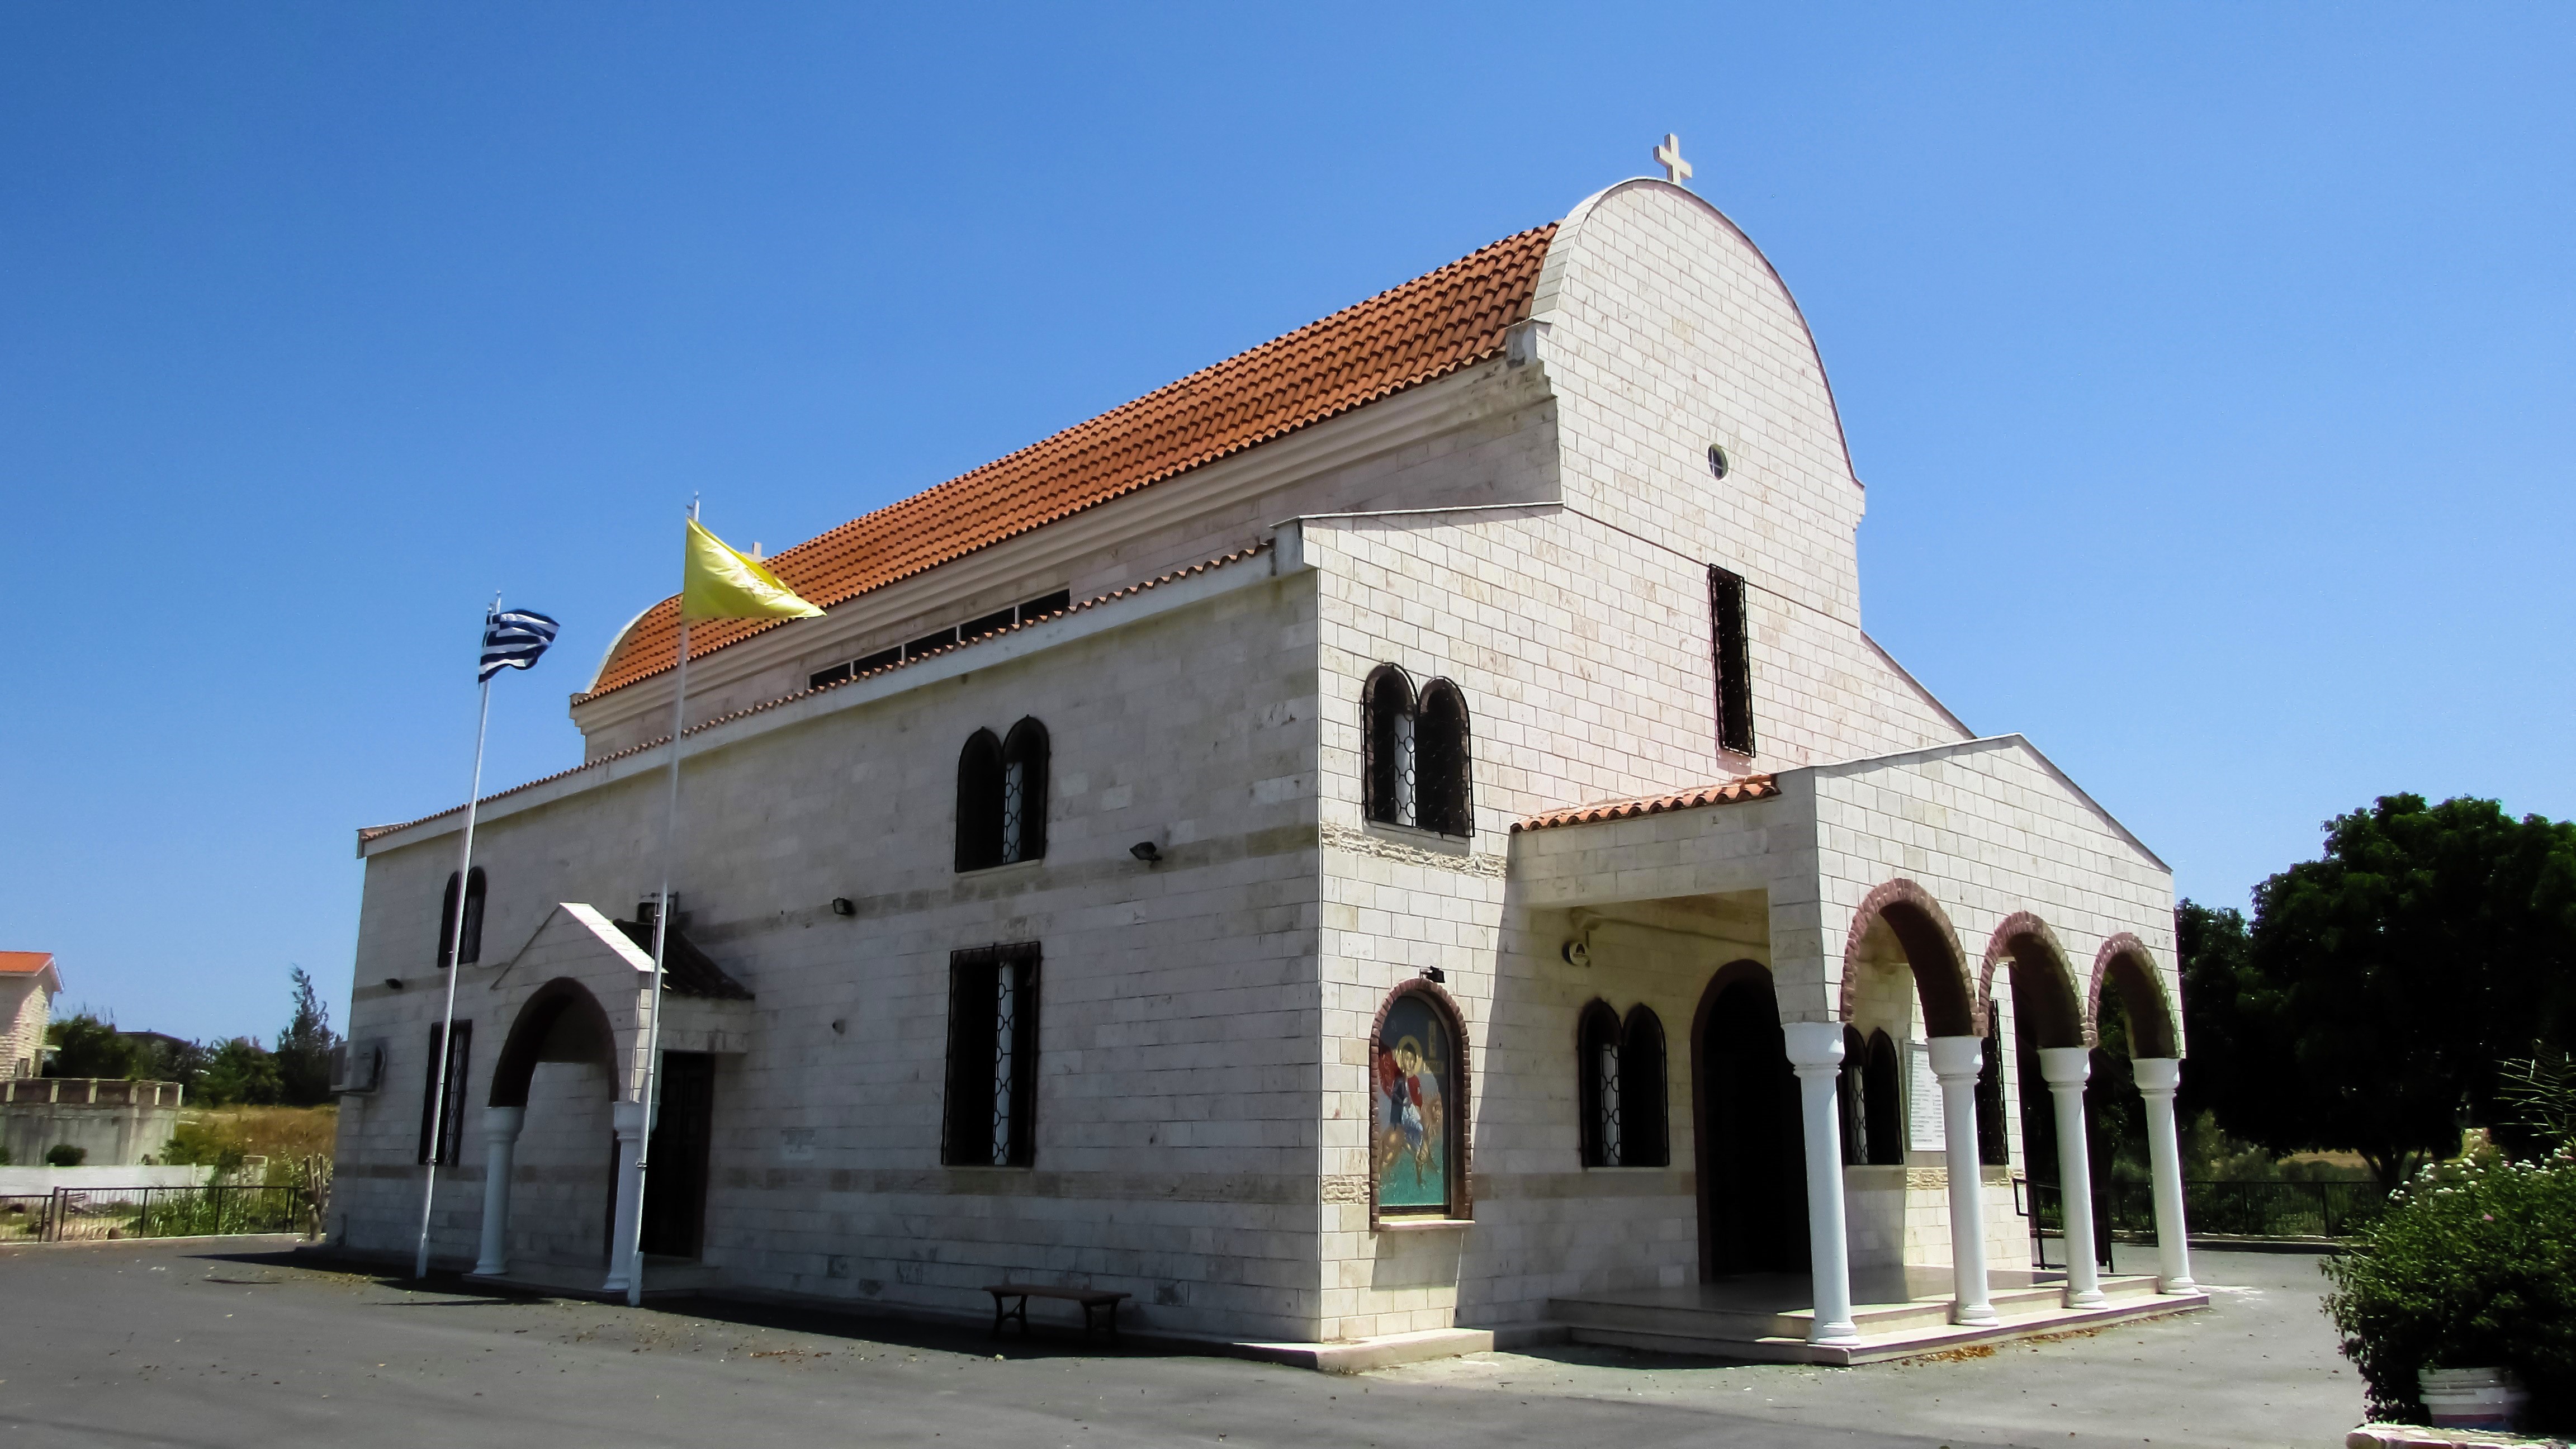
architecture, building, religion, facade, church, chapel, place of worship, monastery, synagogue, orthodox, cyprus, historic site, alaminos, spanish missions in california